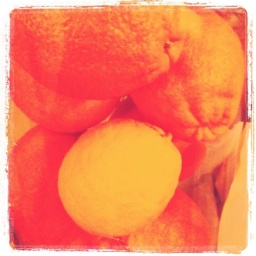
Oranges and lemons in a glass tube